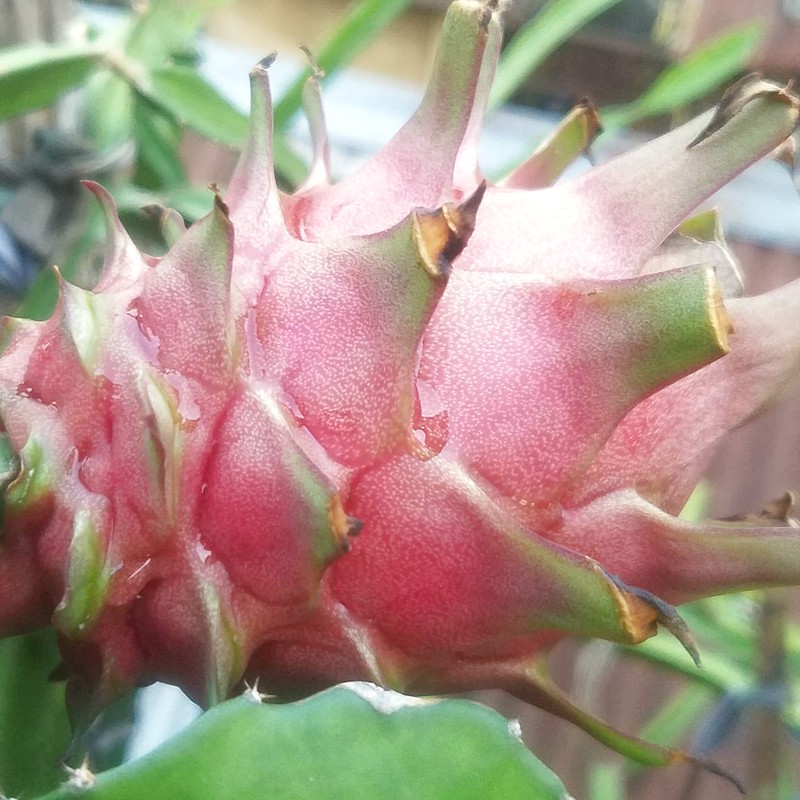
Label: Mature Dragon Fruit